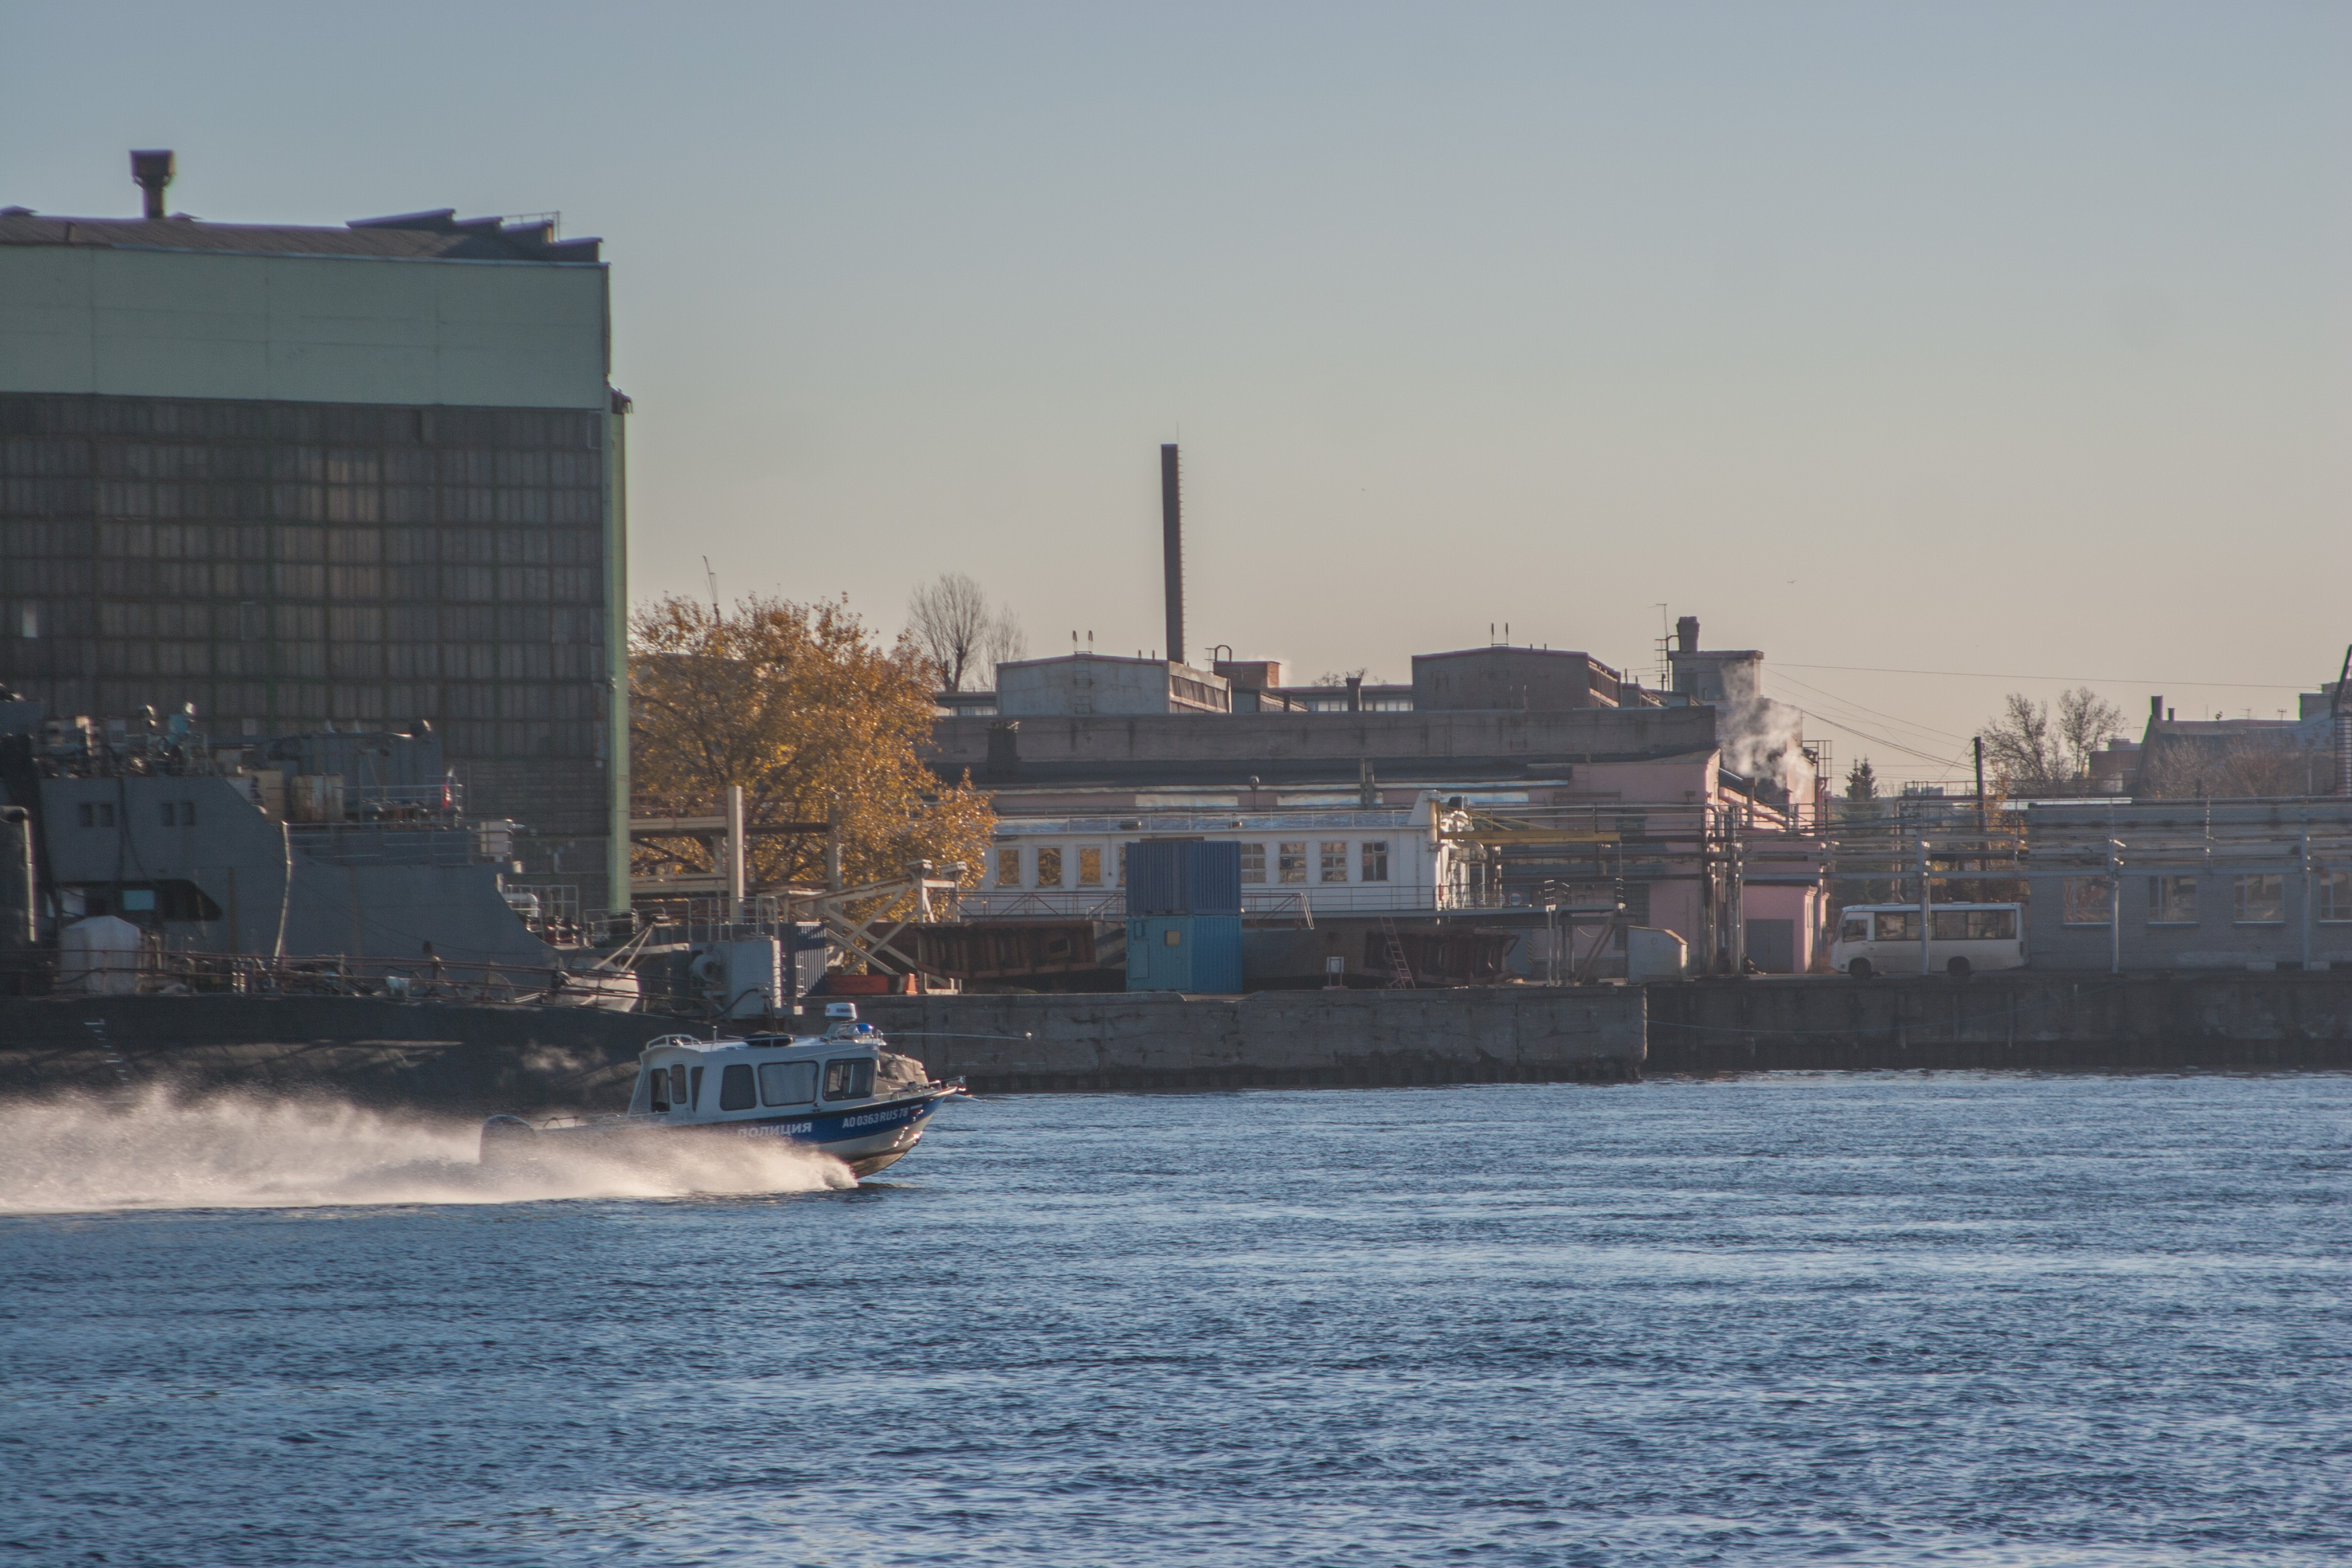
images, water, boat, waterway, vehicle, river, water transportation, channel, city, watercraft, ferry, tugboat, ship, motor ship, skyline, sea